Stealth helicopter

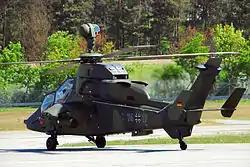
A German Eurocopter Tiger at Grafenwöhr Army Airfield

In 1990s, the 602nd Aircraft Design Institute of Aviation Industry Corporation of China (AVIC) and Kamov Design Bureau co-developed the Changhe Z-10 helicopter, which is designed to incorporate stealth characteristics. The airframe features a slim, rhombic shape, blended fuselage with the top and bottom half canted inward and merging with the stub wings and tail boom, creating a distinctive ridge line, intended to reduce helicopter's frontal profile and radar cross section (RCS). The radar-absorbent material is applied to the fuselage to reduce radar reflection. The Z-10's engine system is fitted with the Hover Infrared Suppression System (HIRSS), mixing in the engine exhaust with cold air to reduce the helicopter's infrared characteristic. Later serial production of Z-10 modified the engine nozzle from sideway-facing to the upward-facing direction, further reducing the signature from heat radiation. Beside the Z-10, the Harbin Z-19 attack helicopter, which was derived from the Eurocopter AS365 Dauphin, had reportedly integrated several stealth features to enhance its survivability. In 2013, rumours circulated that China had reverse engineered its own stealth helicopter using knowledge gained from the Osama bin Laden raid; China has issued strong denials that it has ever had access to the stealth helicopter's wreckage. During late 2015, reports emerged that a new Chinese attack helicopter with stealthy characteristics was being actively developed.